Law enforcement in Poland

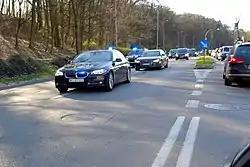
Służba ochrony państwa presidential escort

In 1919, with the re-independence of the Polish nation, the state reorganised itself along non-federalist lines and established a centralised form of government. Under the auspices of the new government, a new national police force was formed; this State Police then existed as the primary law enforcement agency for the entire nation up until the outbreak of the Second World War in 1939. During the inter-war period, a number of key law enforcement duties were delegated to other formations, such as the Border Guard and Military Gendarmerie.